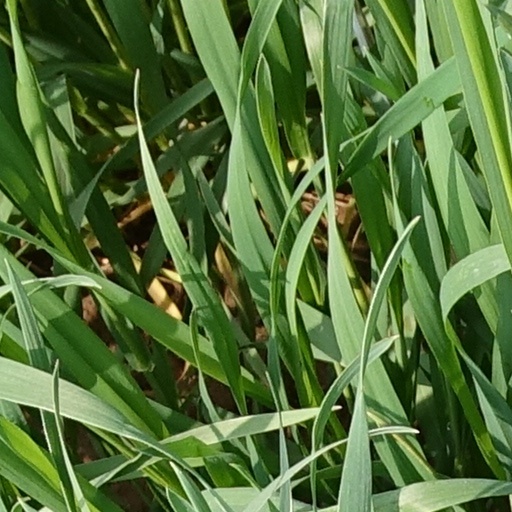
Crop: wheat